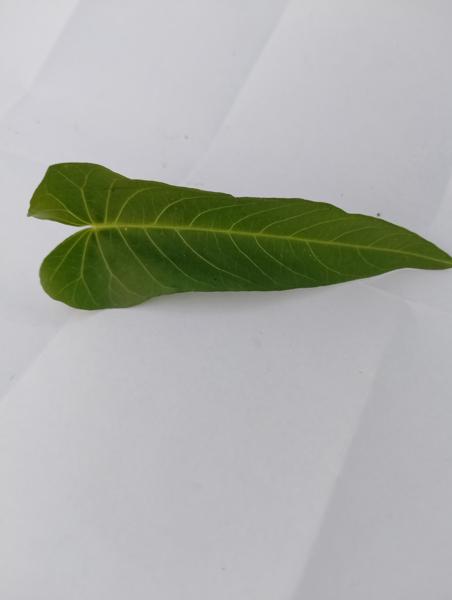
Weed species: Ipomoea aquatic